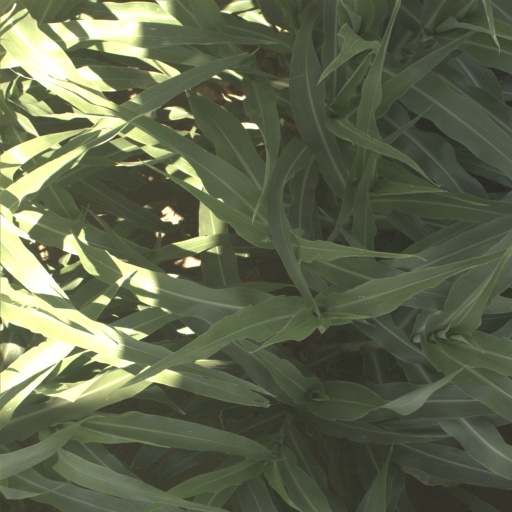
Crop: sorghum